Mulavukad

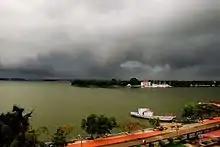
Bolgatty Palace

Mulavukad, also known locally as Bolgatty Island, is one of the islands that forms part of the city of Kochi in Kerala, India. It is in the Mulavukad Grama Panchayat. Vypin Island and Vallarpadam Island lie to its west, while Vaduthala lies to its east. Mulavukad is connected to mainland Ernakulam & Vallarpadam by the Goshree bridges and to the Container Terminal Road on its northern side, providing access to Kalamassery and Aluva.